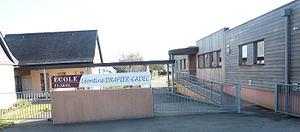
Irvillac
Irvillac [iʁvijak] est une commune du département du Finistère, dans la région Bretagne, en France.
Léontine Drapier-Cadec est une institutrice et un écrivain français.